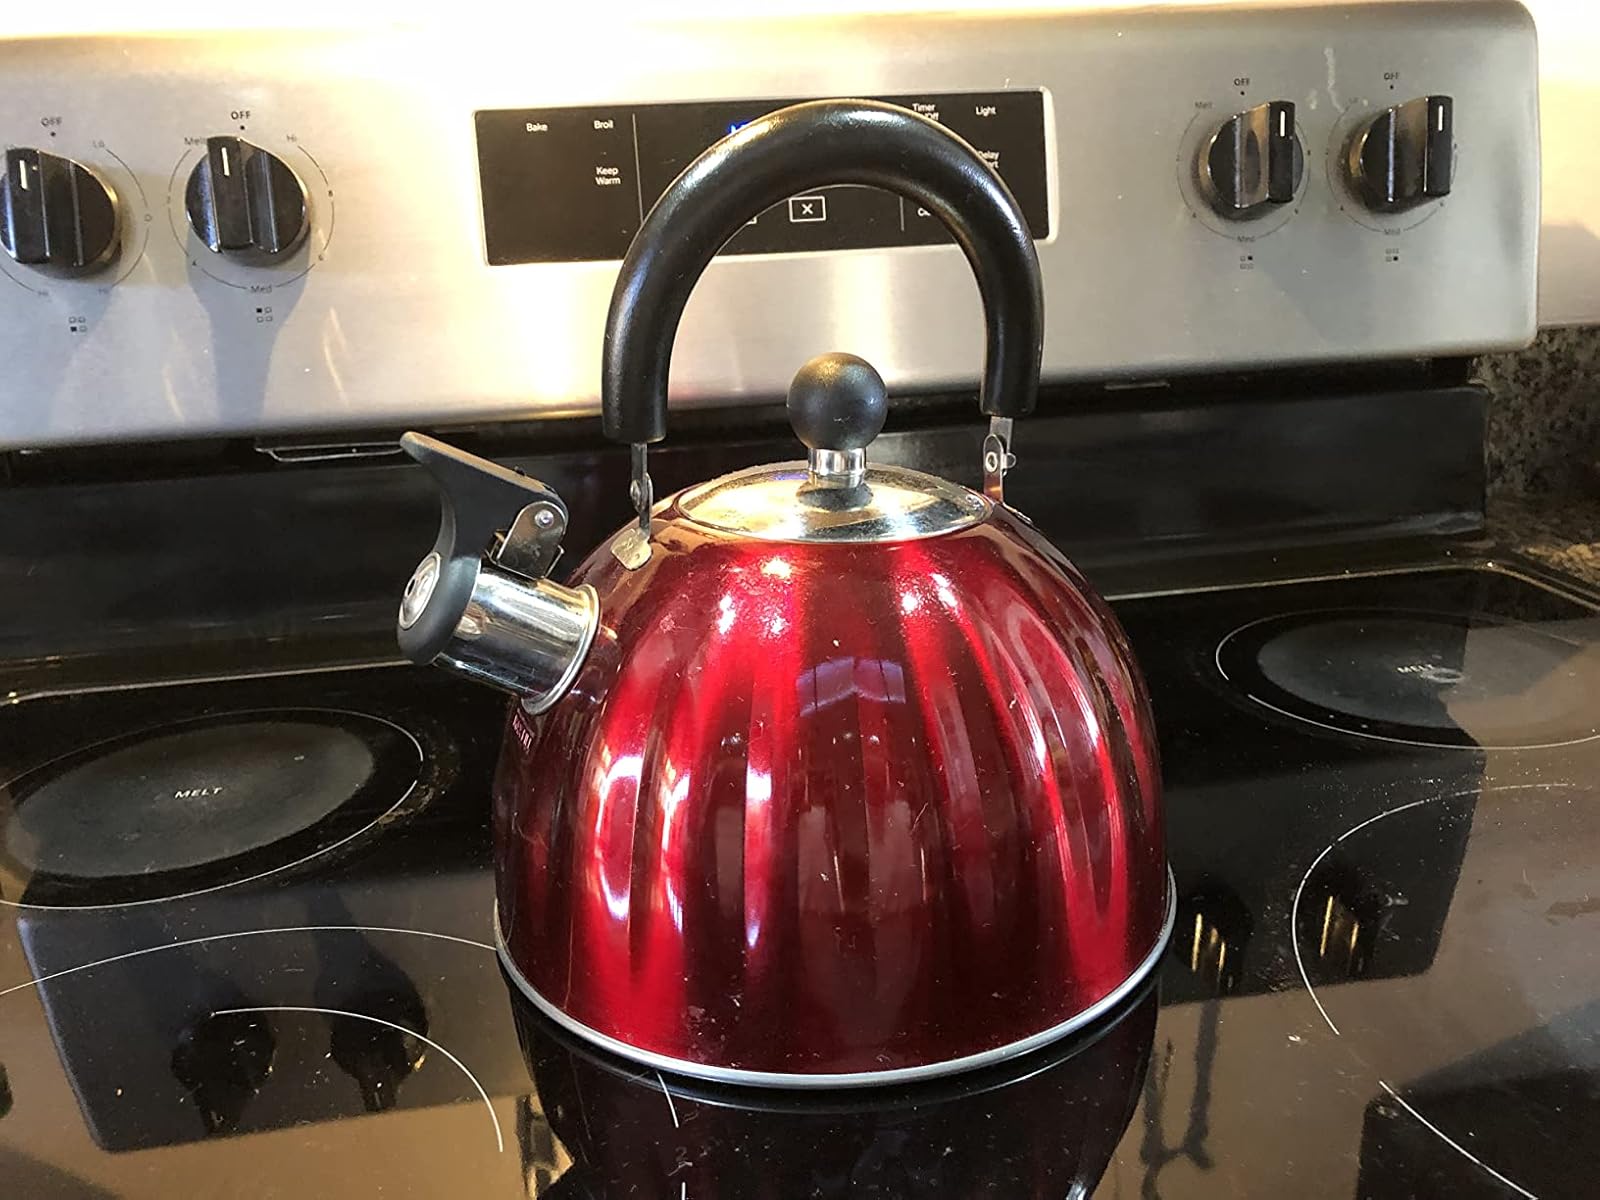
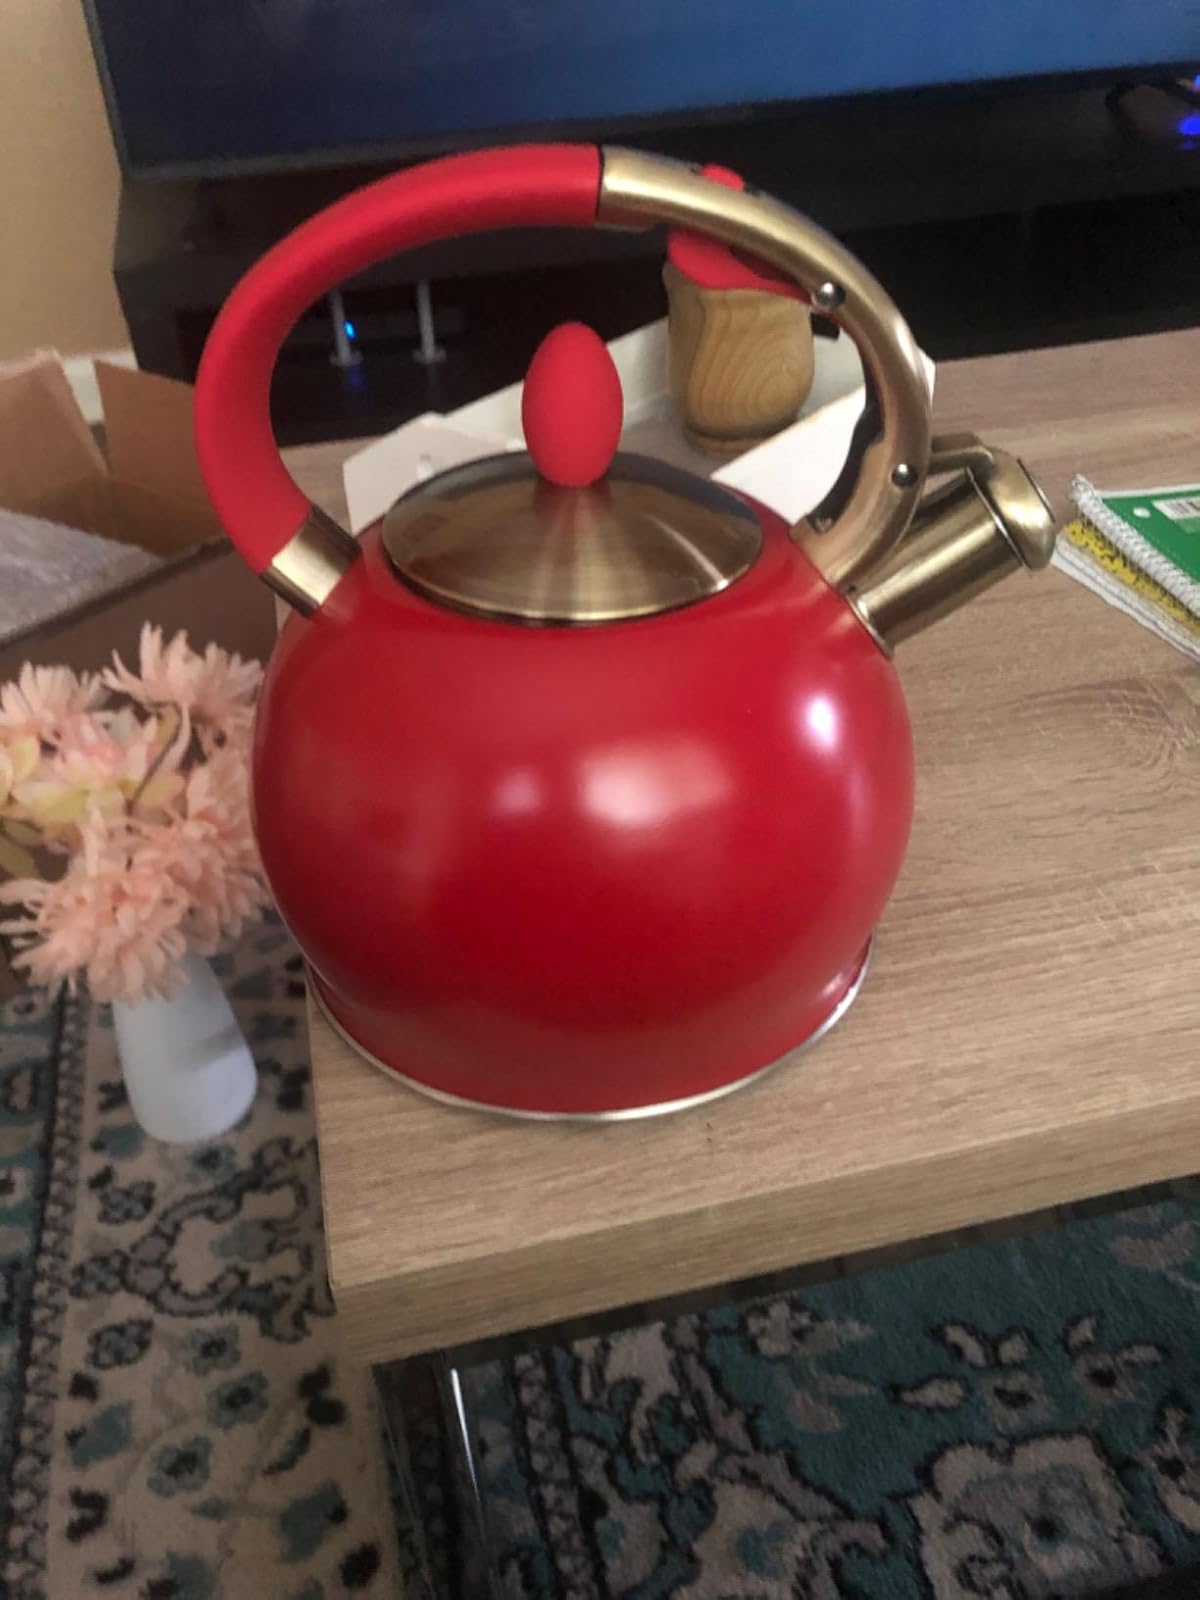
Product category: items_kettle
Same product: no